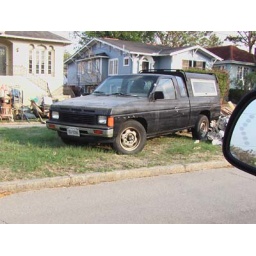
You can see the roof of this truck in the satillite pictures of the flood.